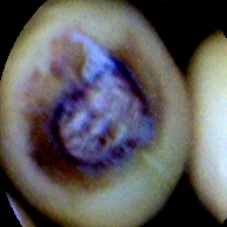
Label: Broken